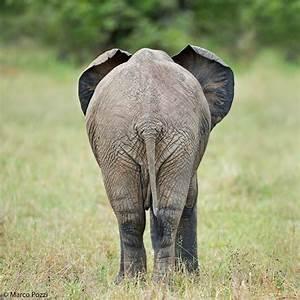
elephant